Welthy Honsinger Fisher

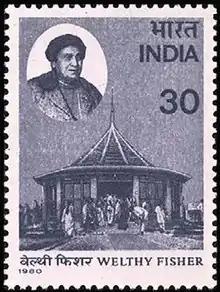
Stamp of India - 1980 - Welthy Fisher.

Welthy's work in India was highlighted in the 1966 "Time" magazine article "Education Abroad: India's Literacy Lady".